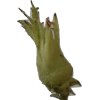
Label: peanut_shell_1x